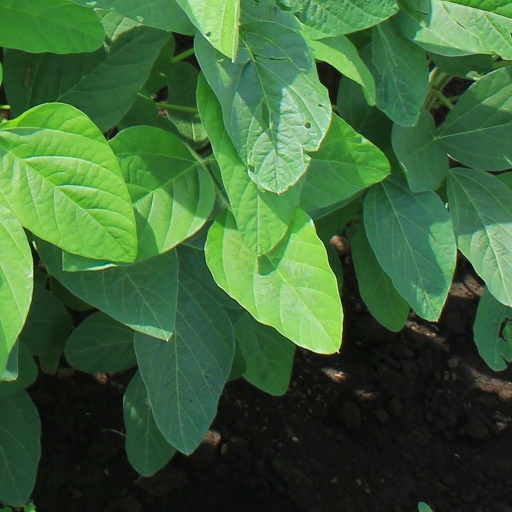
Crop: soybean